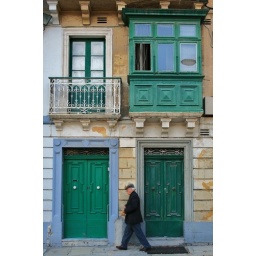
Man walking in front of green doors